Mary L. Disis

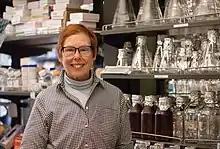
Disis at the Cancer Vaccine Institute laboratory at the University of Washington

Mary L. "Nora" Disis is an American physician-oncologist and the editor in chief of "JAMA Oncology".